Podporozhsky District

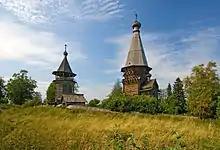
The ensemble in the village of Gimreka.

The district contains twenty-one cultural heritage monuments of federal significance and additionally forty-four objects classified as cultural and historical heritage of local significance. The majority of the monuments are old churches. Podporozhsky District contains the best samples of wooden ecclesiastical architecture in Leningrad Oblast, some of which are collectively referred to as "Podporozhye Ring": The Resurrection Church in the settlement of Vazhiny, the Saint Nicholas Church in the village of Soginitsy, the Sts Peter and Paul Chapel in the village of Zaozerye, and the Saint Athanasy chapel in the village of Posad. The two other notable wooden churches are located in the villages of Gimreka and Shcheleyki close to the Onega Lake shore.